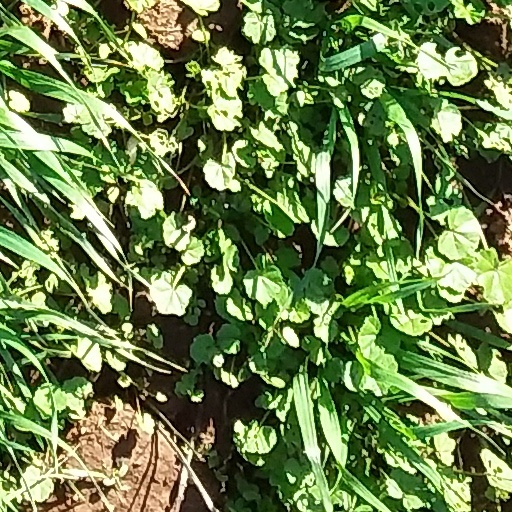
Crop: wheat